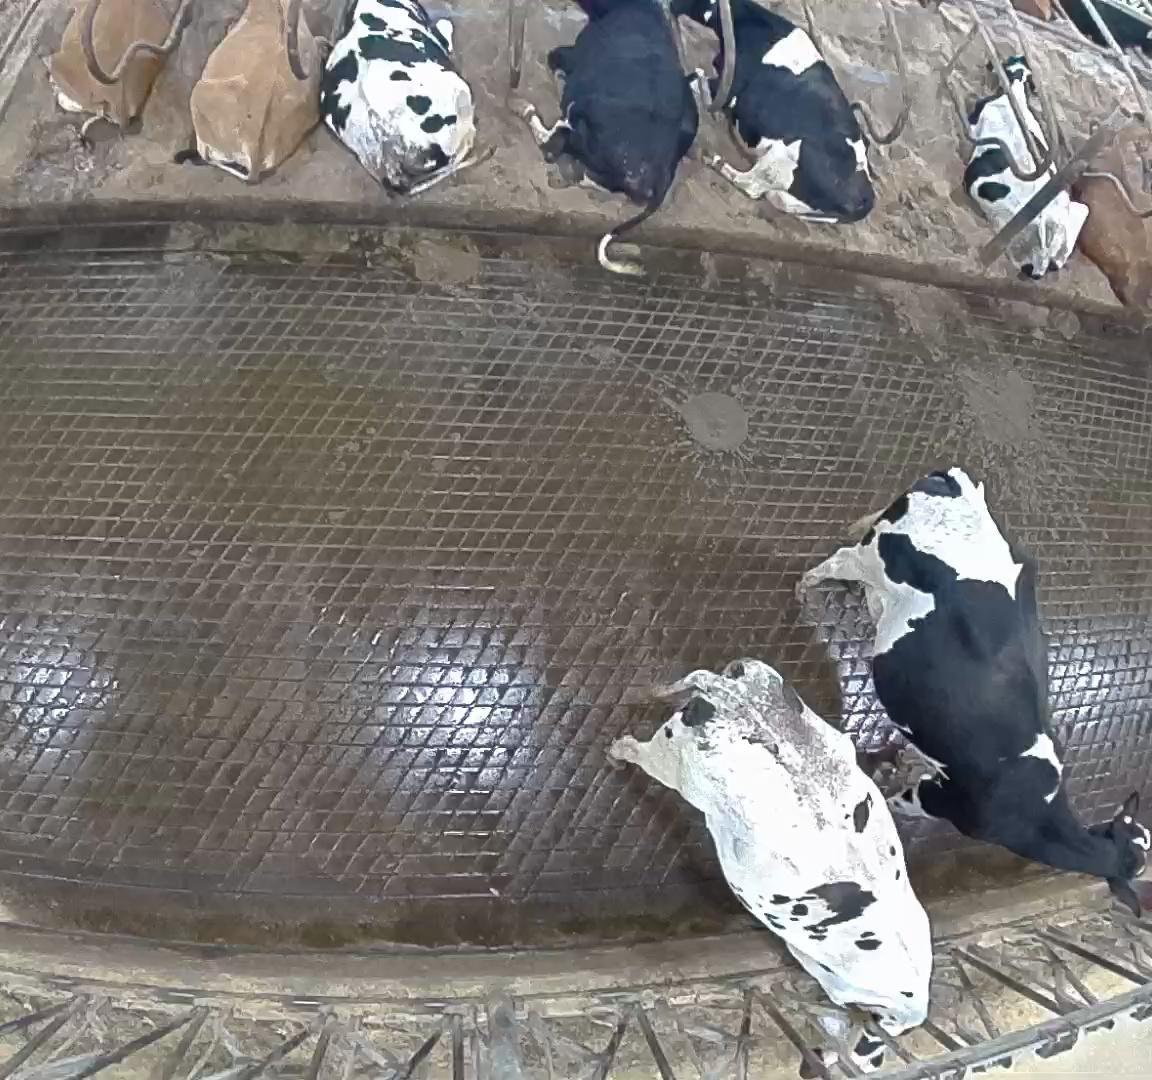
Number of cows: 10